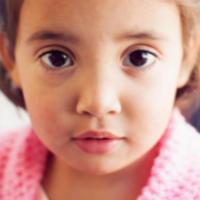
Age group: age 01-10